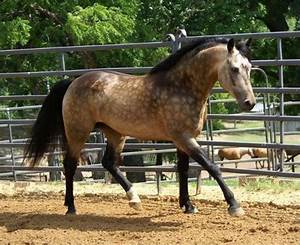
Label: horse